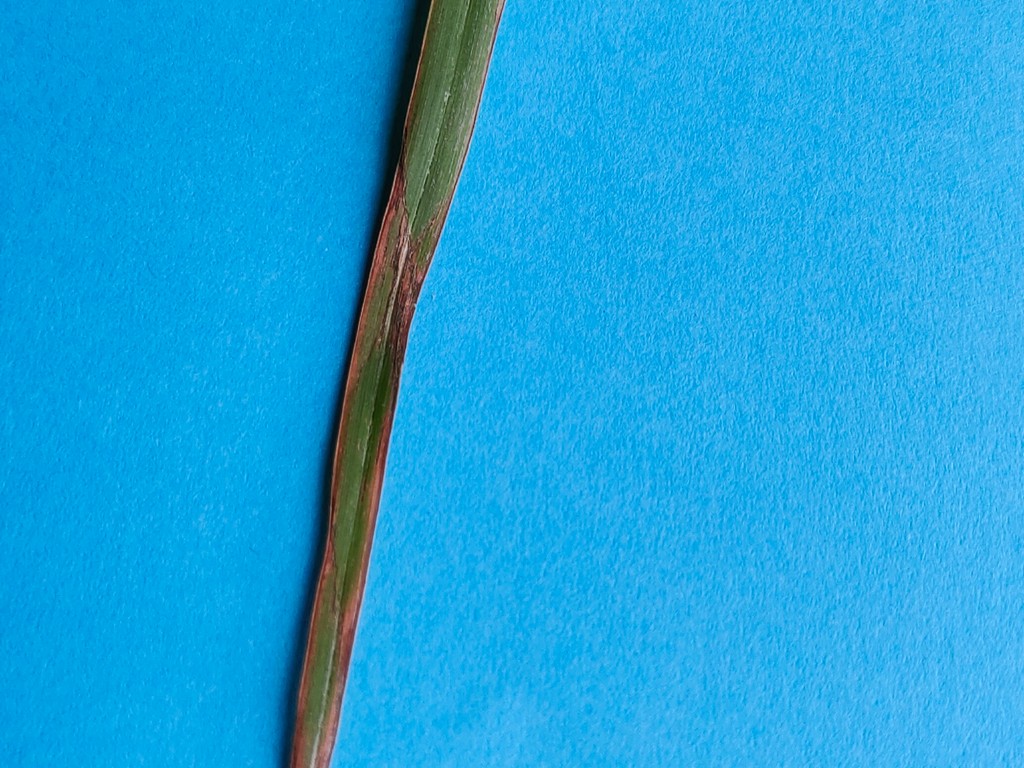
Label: Unhealthy